Show Lo

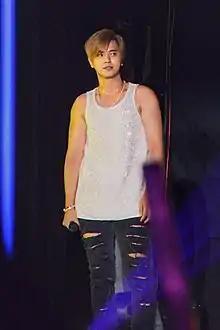

In 2008, Show joined forces with Gold Typhoon (Taiwan) and released his sixth album Trendy Man. On September 19, 2009, Show represented Taiwan and performed at the "6th Asia Song Festival", held at the Seoul World Cup Stadium in South Korea. The seventh album, "Rashomon", was released in 2010, which held the number one spot on G-music, and the album sold 150,000 copies. His 2010 舞法舞天 (Dance without Limits) World Tour ran for two-and-a-half years, visiting forty-two cities and attracting 600,000 spectators.